William Woolfolk

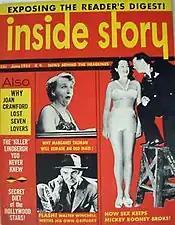
"Inside Story" June 1955 edition

Woolfolk was a friend of Seymour Reit, the creator of Casper the Friendly Ghost, who suggested that he write for Will Eisner and Jerry Iger's company, which produced the Spirit and Blackhawk comics. At a time when comics were still a crude, amateurish art form, the Eisner stable included the artists Jack Cole, Lou Fine and Reed Crandall, known for their impeccable craft and their work's fine line and proportions. Mr. Woolfolk became their collaborator.